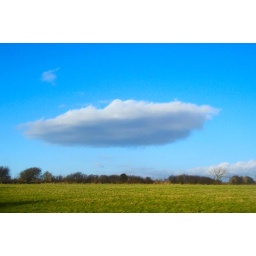
No - just a strangely shaped cloud standing out against the blue sky in How Tun Woods.